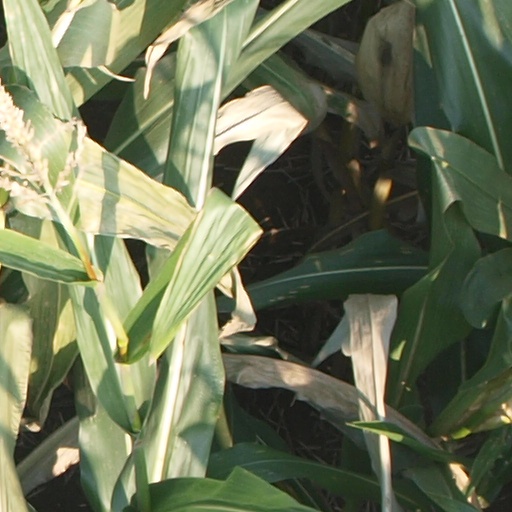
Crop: maize; corn